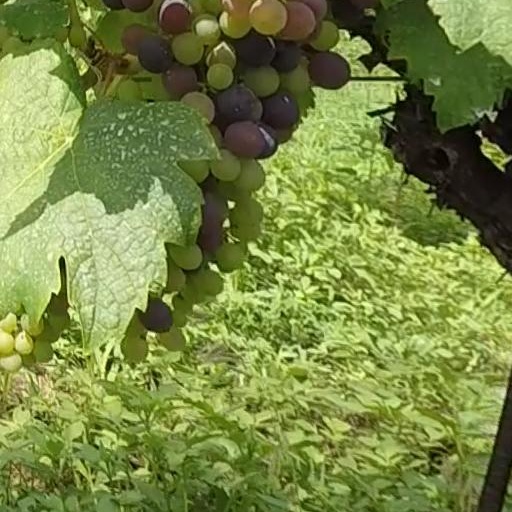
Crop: grape